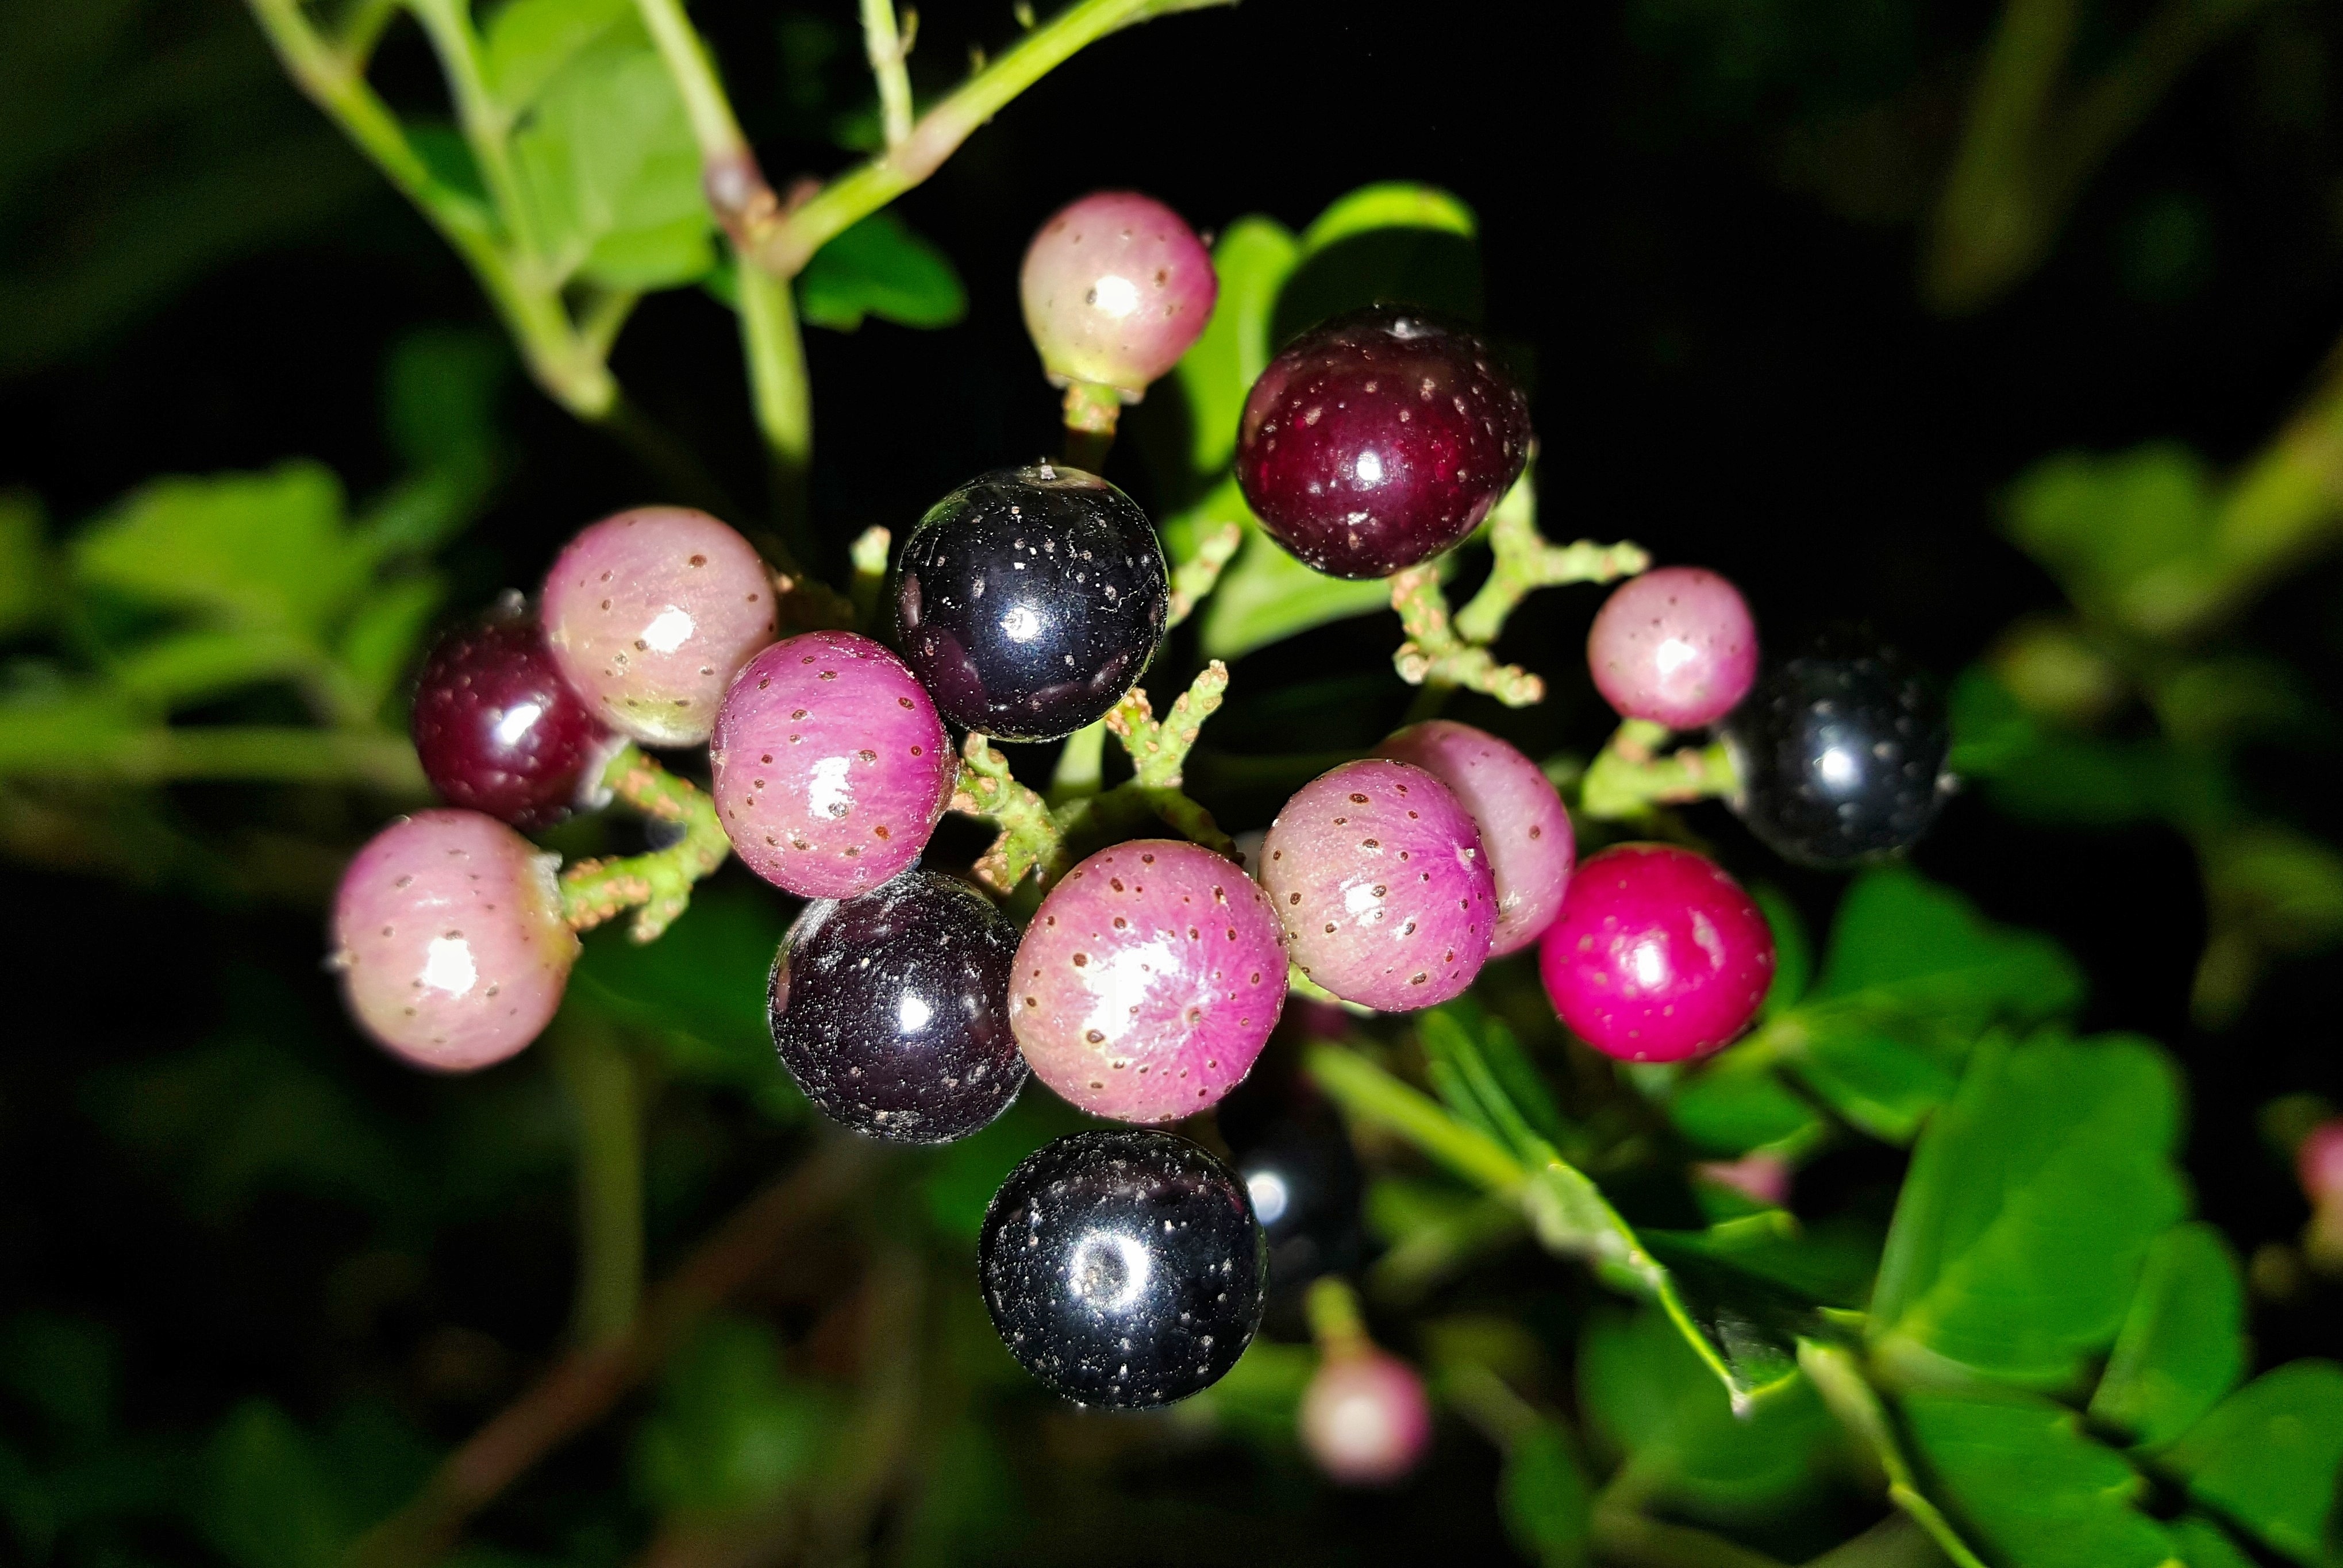
nature, branch, blossom, plant, vine, night, fruit, berry, leaf, flower, food, produce, botany, colorful, flora, plants, close up, colors, berries, shrub, invasive, weeds, mixed, macro photography, flowering plant, lingonberry, bilberry, huckleberry, damson, invasive species, peppervine, peppervine berries, ampelopsis arborea, chokeberry, land plant